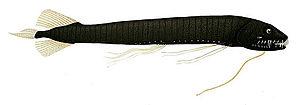
Les Dragons à écailles ou stomiidés forment une famille de poissons téléostéens vivant dans les abysses.